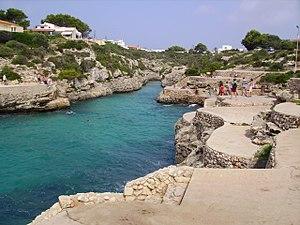
Liste des plages de Minorque dans le sens des aiguilles d'une montre: